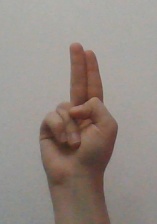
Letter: taa